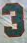
Number: 3